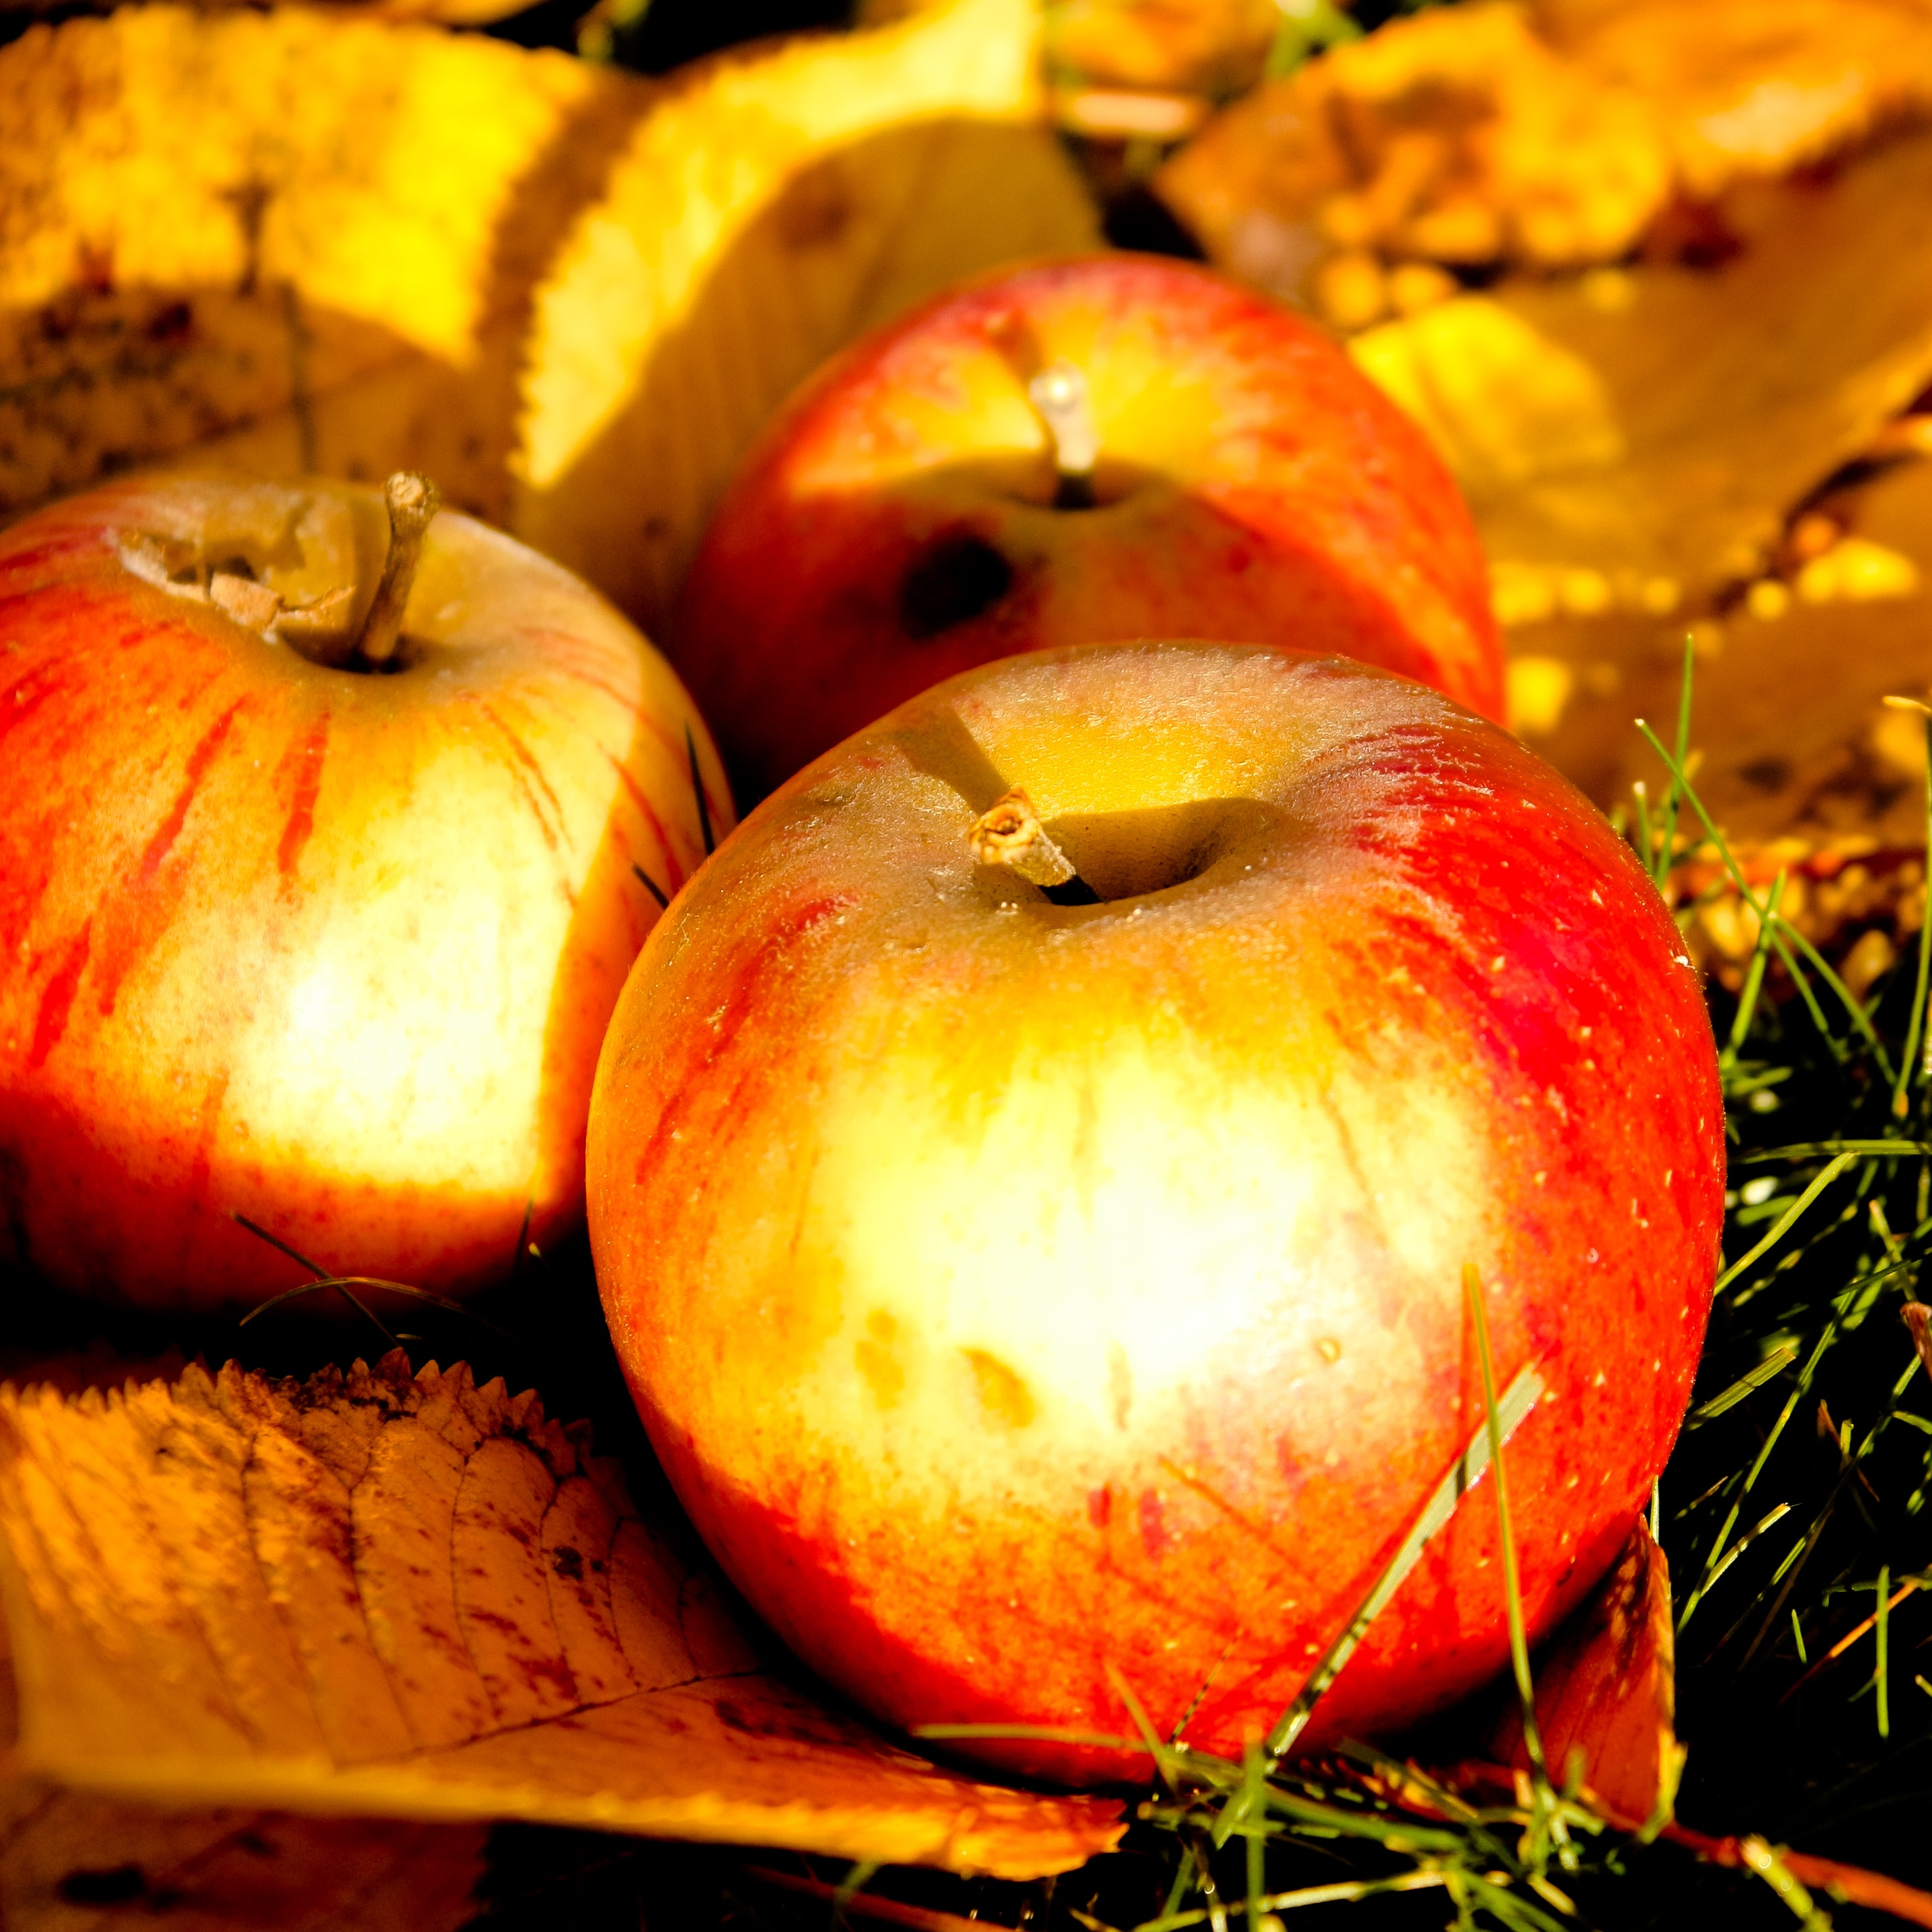
apple, plant, fruit, flower, food, produce, autumn, pumpkin, windfall, calabaza, macro photography, flowering plant, rose family, land plant